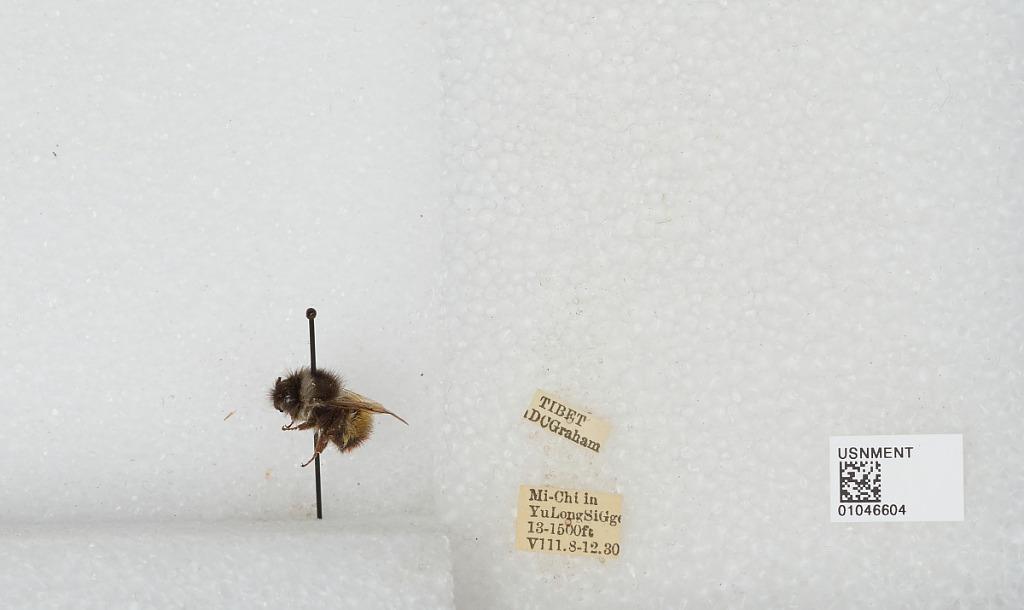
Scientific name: Bombus sp.
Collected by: D. Graham
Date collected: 1930-8-8
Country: China
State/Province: Tibet Autonomous Region
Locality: Mi-Chi in Yu Long Si Gorge